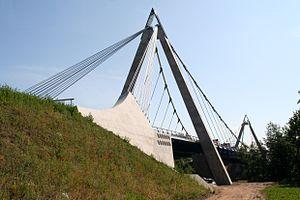
Pont de Saint-Just-Saint-Rambert en France. Etat au 03 juin 2008
Le pont de Saint-Just-Saint-Rambert, dit grand pont sur la Loire est un pont suspendu du département de la Loire qui franchit la Loire à Saint-Just-Saint-Rambert. Il supporte la déviation de la route départementale D 498 qui relie l’autoroute A72 à l’ouest de la commune de Bonson.
La classification des ponts peut être différente selon le critère de classement : la fonction, les matériaux, la structure, le type de travées, l'importance de l'ouvrage ou selon des critères propres aux familles d'ouvrages. Ces différents classements peuvent être croisés entre eux pour former des subdivisions.